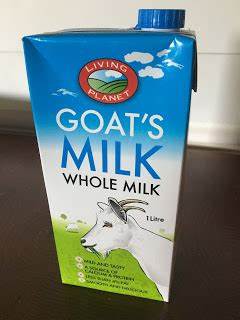
Waste category: cardboard